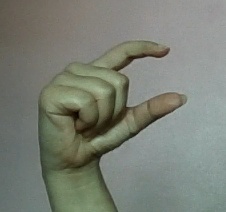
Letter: dal